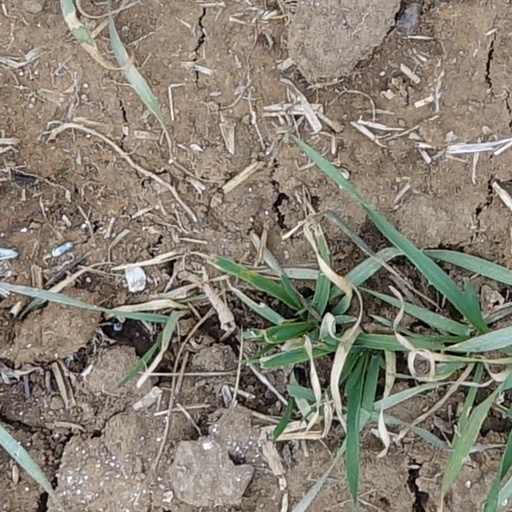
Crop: wheat